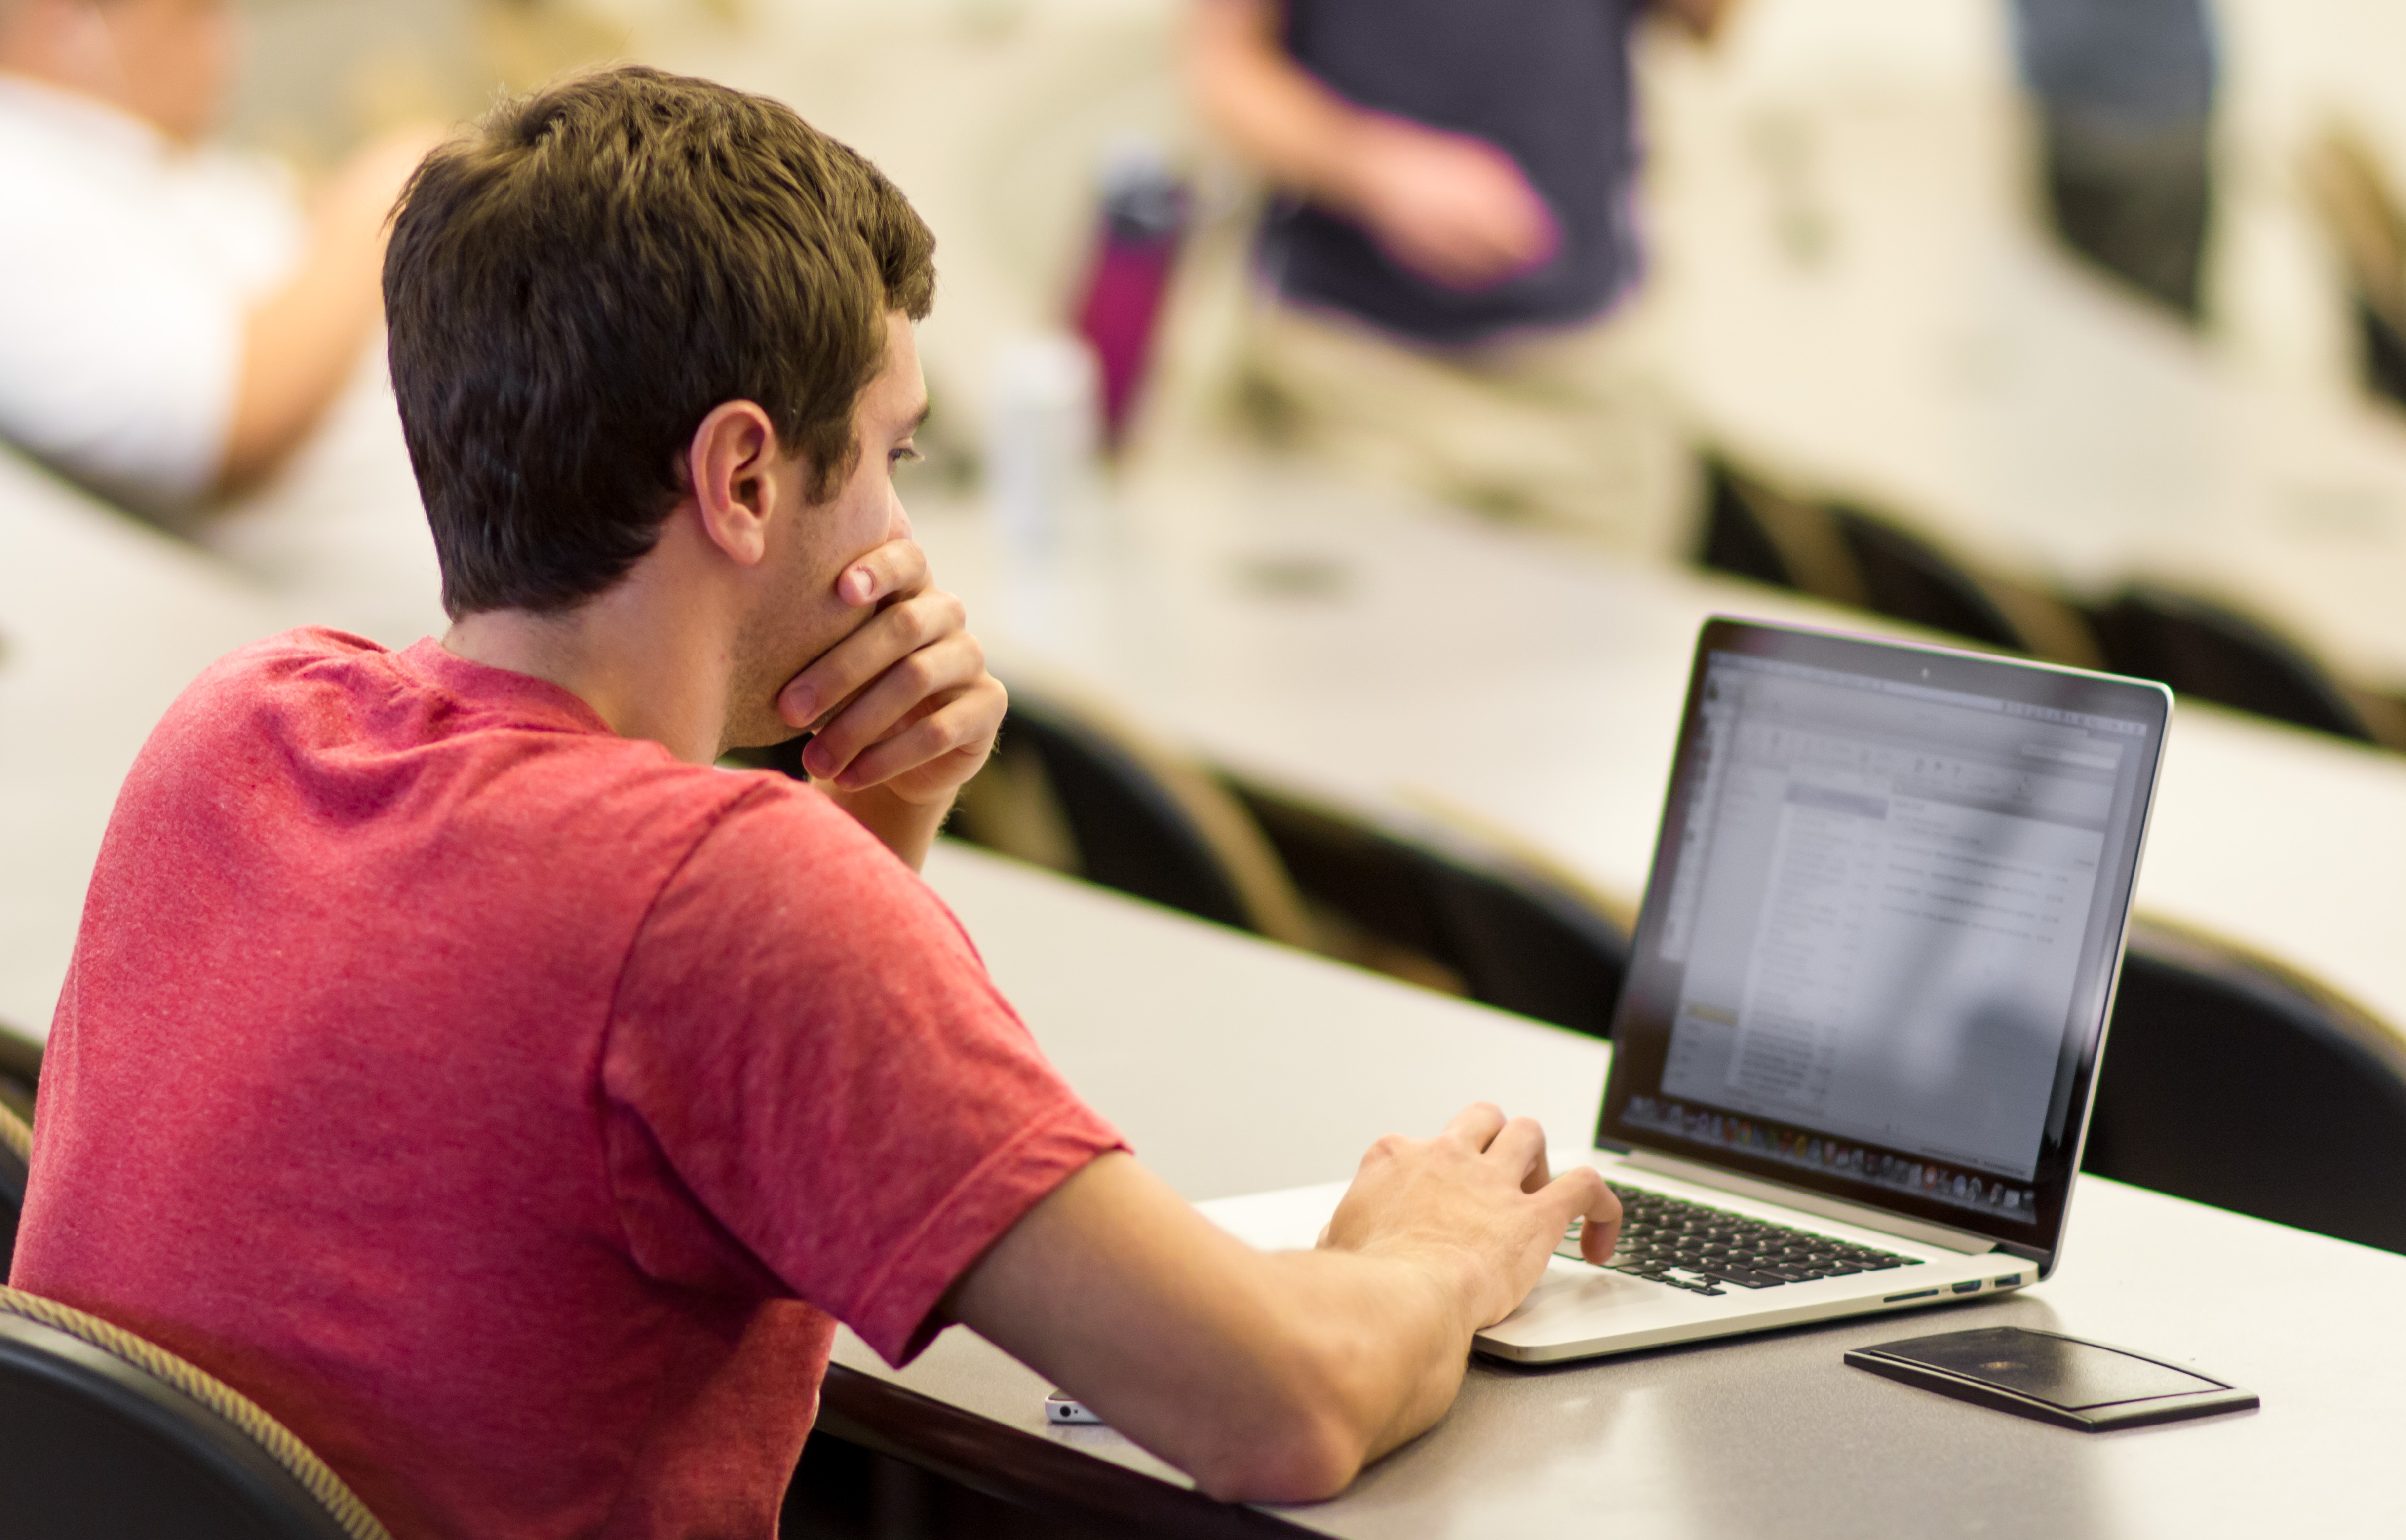
writing, person, conversation, education, learning